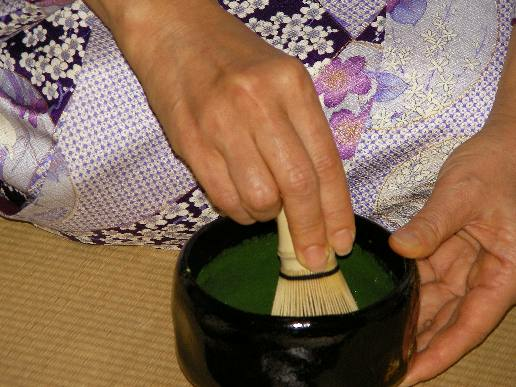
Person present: No